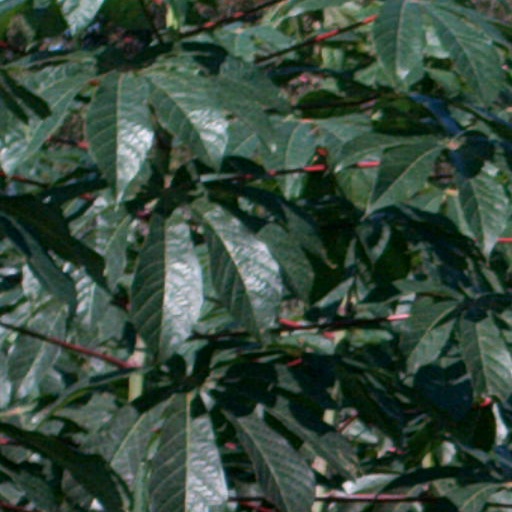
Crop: cassava